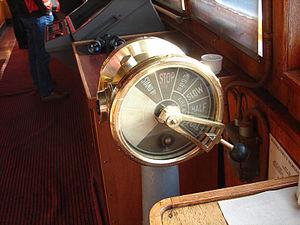
Un ancien télégraphe toujours utilisé, sur le Kristina Regina. Information about Kristina Regina may be found at IMO 5048485. A ship can change her name and flag state through time, but the IMO number remains the same through the hull's entire lifetime. Therefore, it's useful to identify a ship through her IMO number.